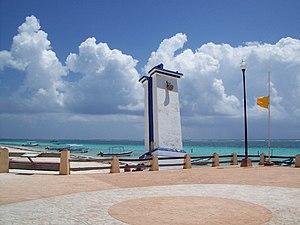
Cet article recense les zones humides du Mexique concernées par la convention de Ramsar.
Les parcs nationaux du Mexique sont un ensemble de 67 aires protégées. Ils sont administrés par la Comisión Nacional de Áreas Naturales Protegida.